John Connor

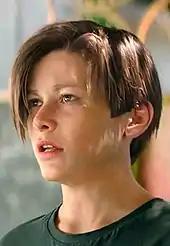
Body double Jude Collie as John Connor in "", using facial motion capture from Edward Furlong.

John appears briefly in "", which serves as a direct sequel to "Terminator 2: Judgment Day", portrayed by Jude Collie with CGI facial capture performed by Furlong, ignoring previous sequels without creator James Cameron's involvement. In the opening scene, set three years after the events of "Judgment Day", it is revealed that even though Skynet was erased from existence with Cyberdyne's destruction, it had sent multiple Terminators back to different points in time to kill John. He and Sarah are found in Guatemala by a T-800, which then shoots John dead in front of Sarah.